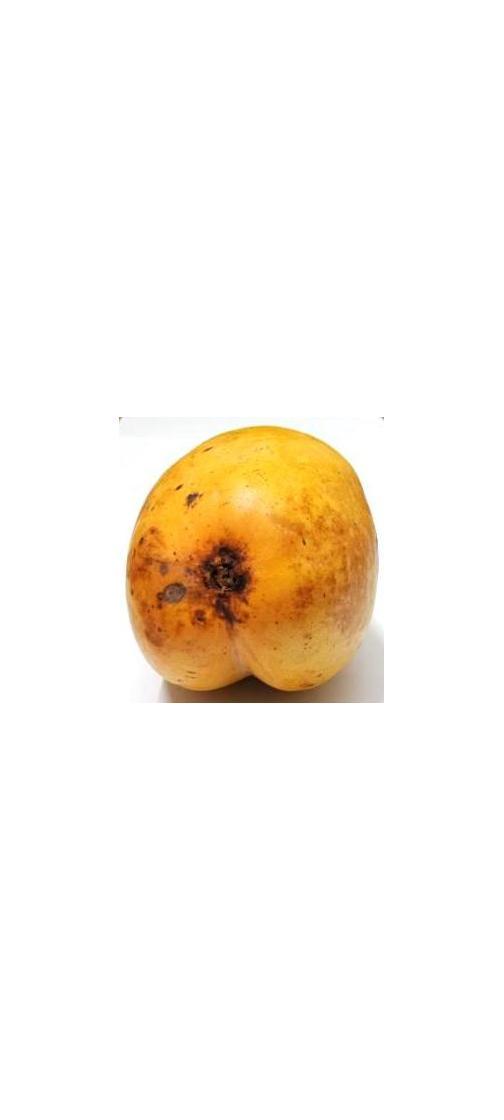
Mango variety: Bari-11